Relient K

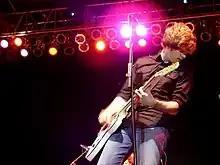
Thiessen performing with Relient K at Purple Door, August 2007

From early March to late May, the band went on a tour of the U.S. with support from Mae and Sherwood. During this trek, they appeared at The Bamboozle festival. In the early morning of June 28, 2007, Relient K's bus engine caught on fire due to an oil spill. Everyone escaped safely, but the band lost many instruments, laptops, cameras, phones, iPods, clothes, and merchandise. Matt Thiessen said he lost a laptop that had roughly 100 unfinished songs on it, and Dave Douglas lost his Battlefield drum set. In the midst of it, the band still laughed at the situation, calling it "cinematic". On a blog post on the band's website, Matt Thiessen stated that the next day after the fire, the band members went to view the damage of their van and found that while 85% of their gear was intact, Douglas's drum kit set was not salvageable. As a result from the fire, the group had to cancel their performance at the Cornerstone Festival.